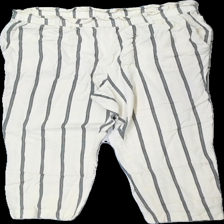
View: front
Type: Trousers
Category: Ladies
Brand: H&M
Colors: Beige, Black
Material: 70% viscose 30% cotton
Pattern: Striped
Cut: Regular
Size: 42
Season: All
Damage location: middle left
Damage 2 location: middle right
Price range: 50-100
Recommended usage: Reuse
Description: randiga byxor